Shmuel Shlomo Leiner

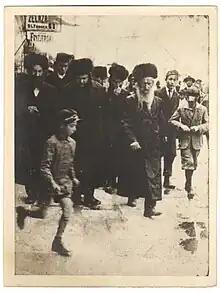
Grand Rabbi Shmuel Shlomo Leiner of Radzin (second from left - with black beard) with a group of Radziner Hasidim in pre-war Europe

Grand Rabbi Shmuel Shlomo Leiner (1909–1942) was the Radziner Rebbe (the fifth Rebbe of the Izhbitza – Radzin Hasidic dynasty).